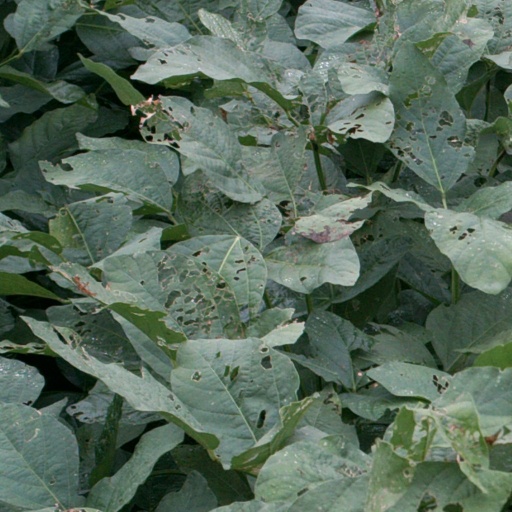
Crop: soybean